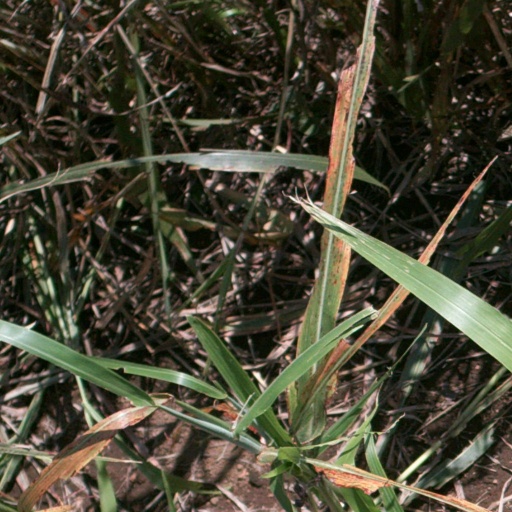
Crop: sorghum